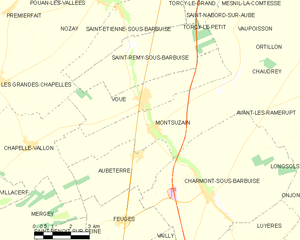
Carte des communes françaises: Montsuzain